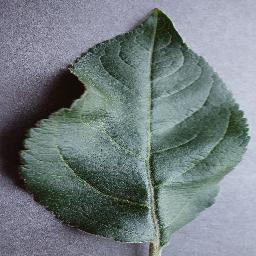
Label: Apple___healthy